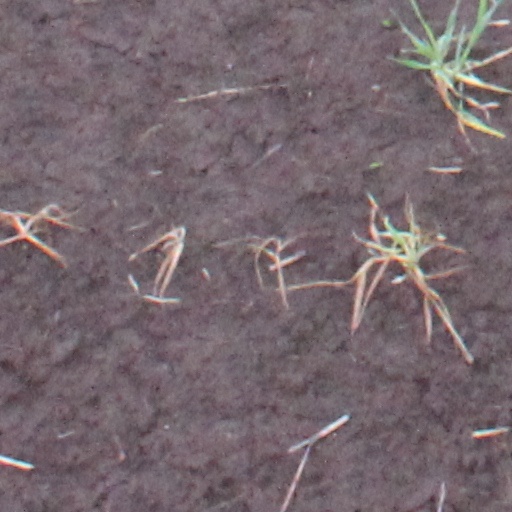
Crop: wheat